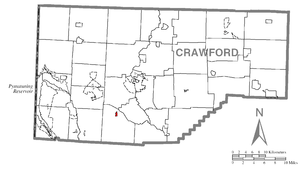
Geneva est une census-designated place située dans le comté de Crawford, dans le Commonwealth de Pennsylvanie, aux États-Unis. Sa population s’élevait à 109 habitants lors du recensement de 2010.